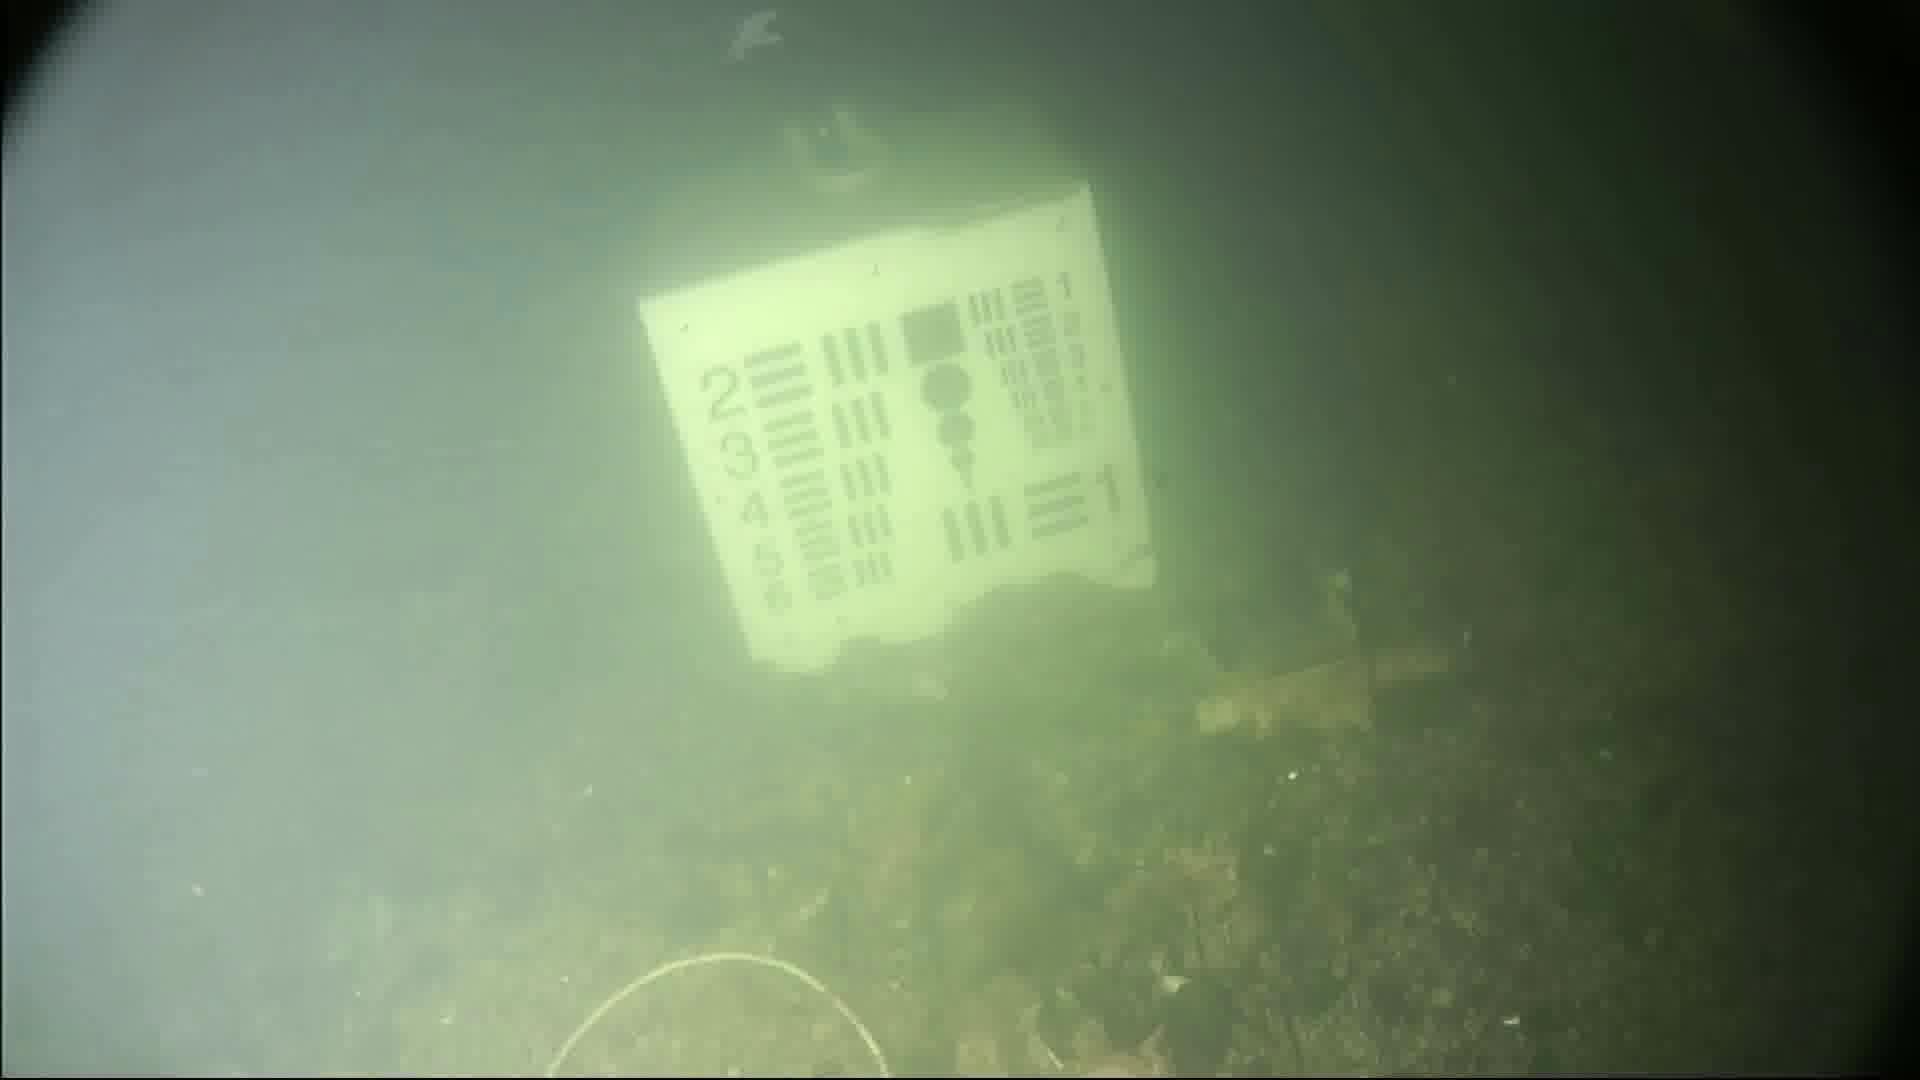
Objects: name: jellyfish